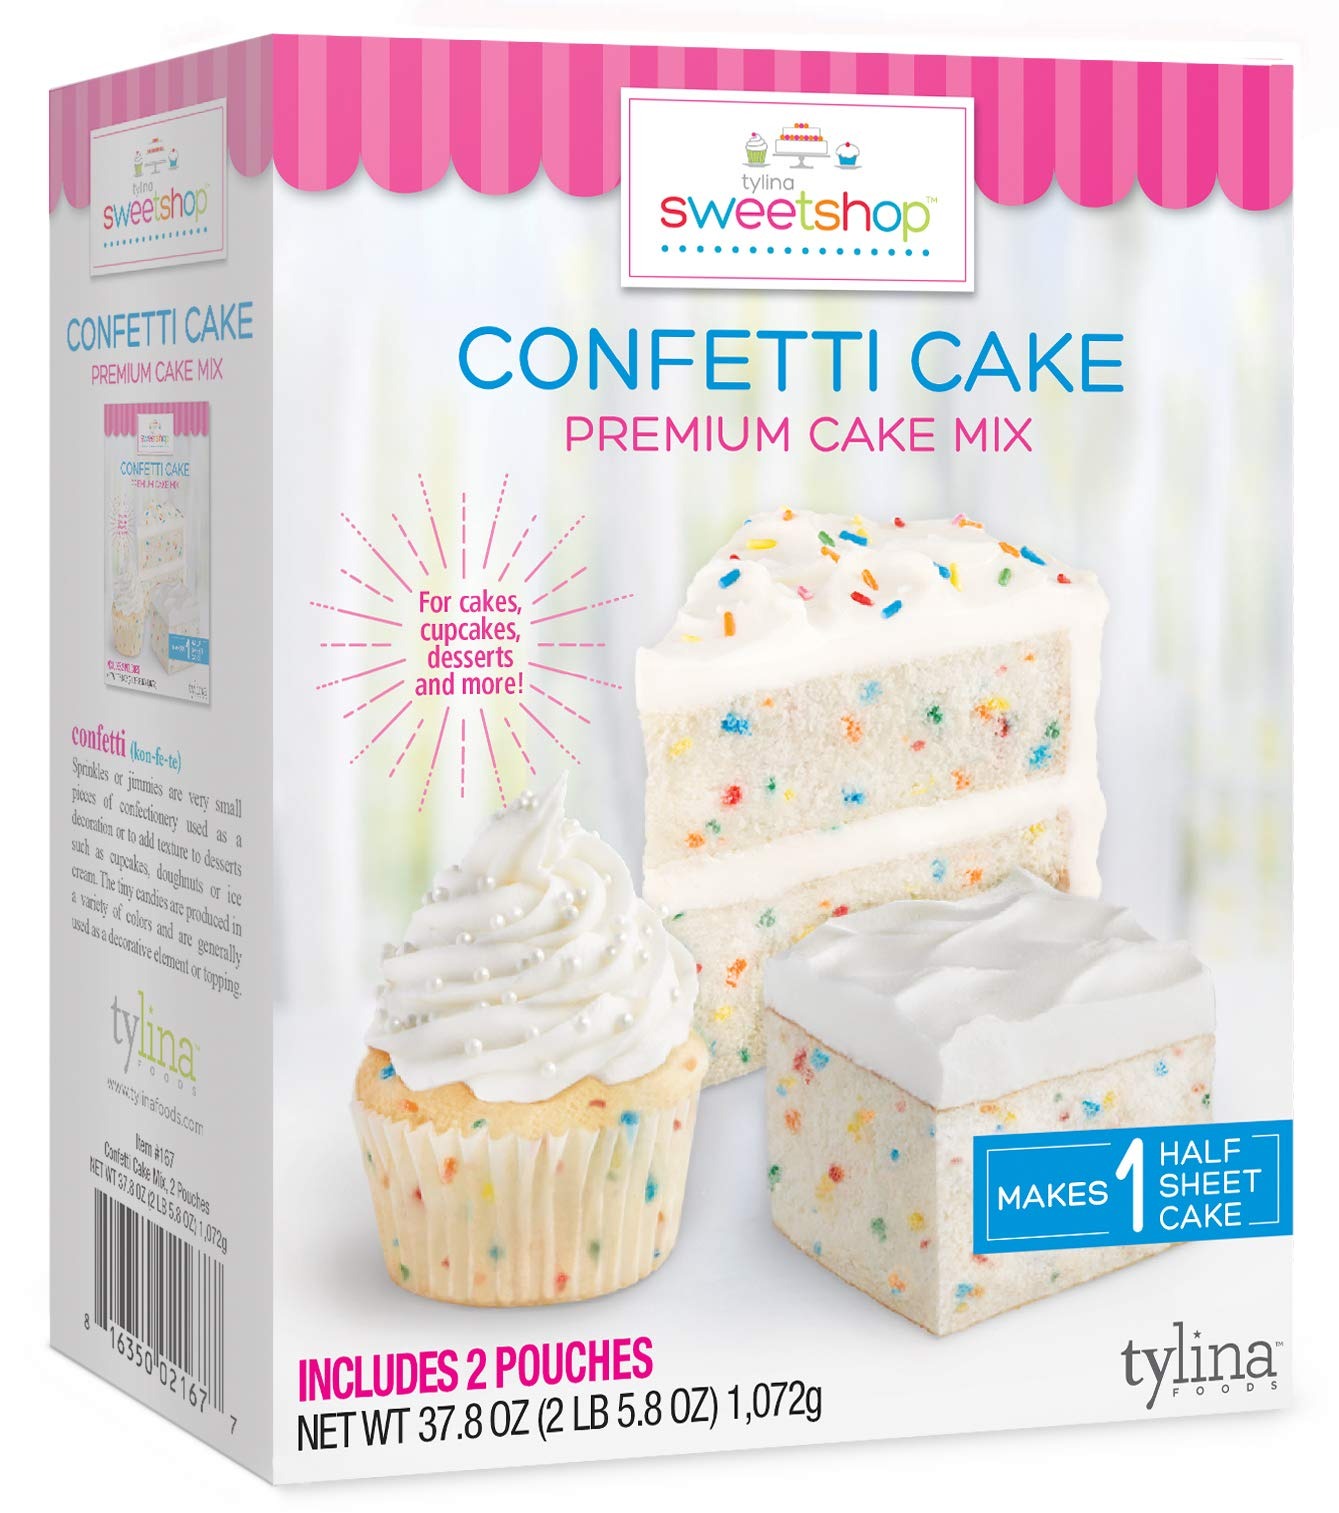
Item Name: Sweetshop 2 Pouch Confetti Cake Mix
Bullet Point: 2 pouch confetti cake mix
Product Description: This Sweetshop cake mix comes in handy for surprise parties. With colorful confetti, this cake is sure to impress your little ones. You can decorate the cake with creamy vanilla frosting and bright rainbow-colored sprinkles. Details: Two 18.9 ounce pouches of Confetti Cake mix. Use both pouches to make 1 half sheet cake or use one pouch for a cake or cupcakes and save the other!
Value: 2.0
Unit: Count

Price: 6.98